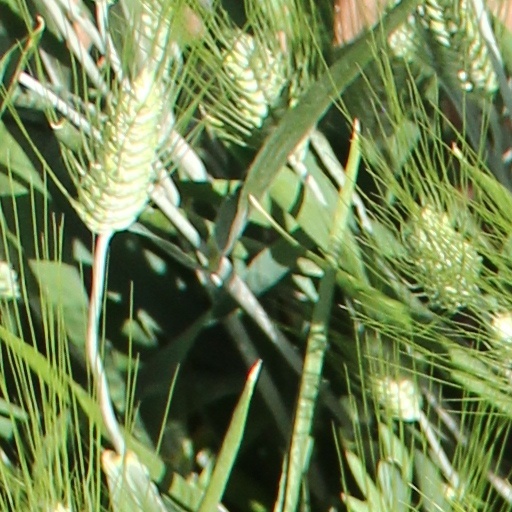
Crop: wheat